Ellene Alice Bailey

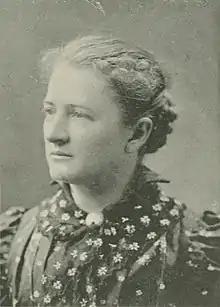
Ellene Alice Bailey, ca. 1893

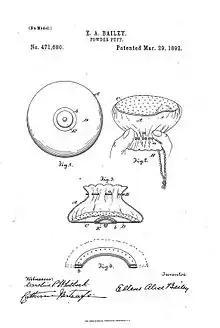
E.A. Bailey powder puff design, U.S. patent no. 471,680, 1892.

Ellene Alice Bailey (1853 – July 22, 1897) was an American designer and inventor specializing in clothing and household goods. She patented over a dozen of her many inventions.